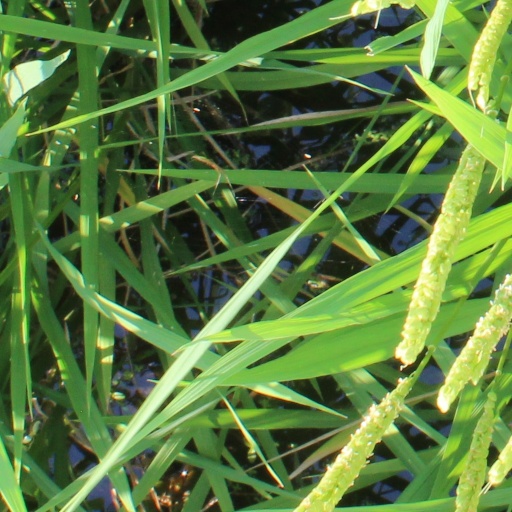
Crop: rice